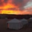
Label: plain